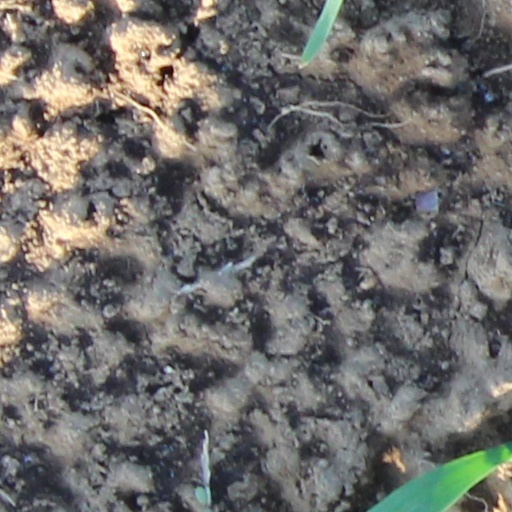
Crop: wheat